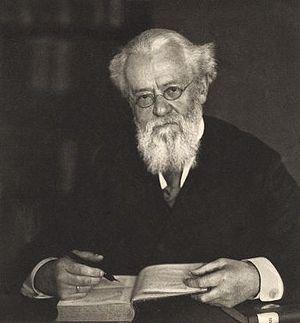
Adolf Tobler, né le 24 mai 1835 à Hirzel et mort le 18 mars 1910 à Berlin, est un romaniste suisse.